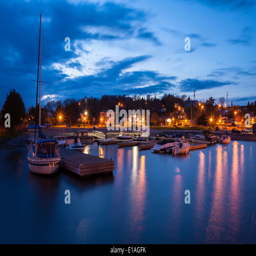
sailboats in a small marina sitting the harbour